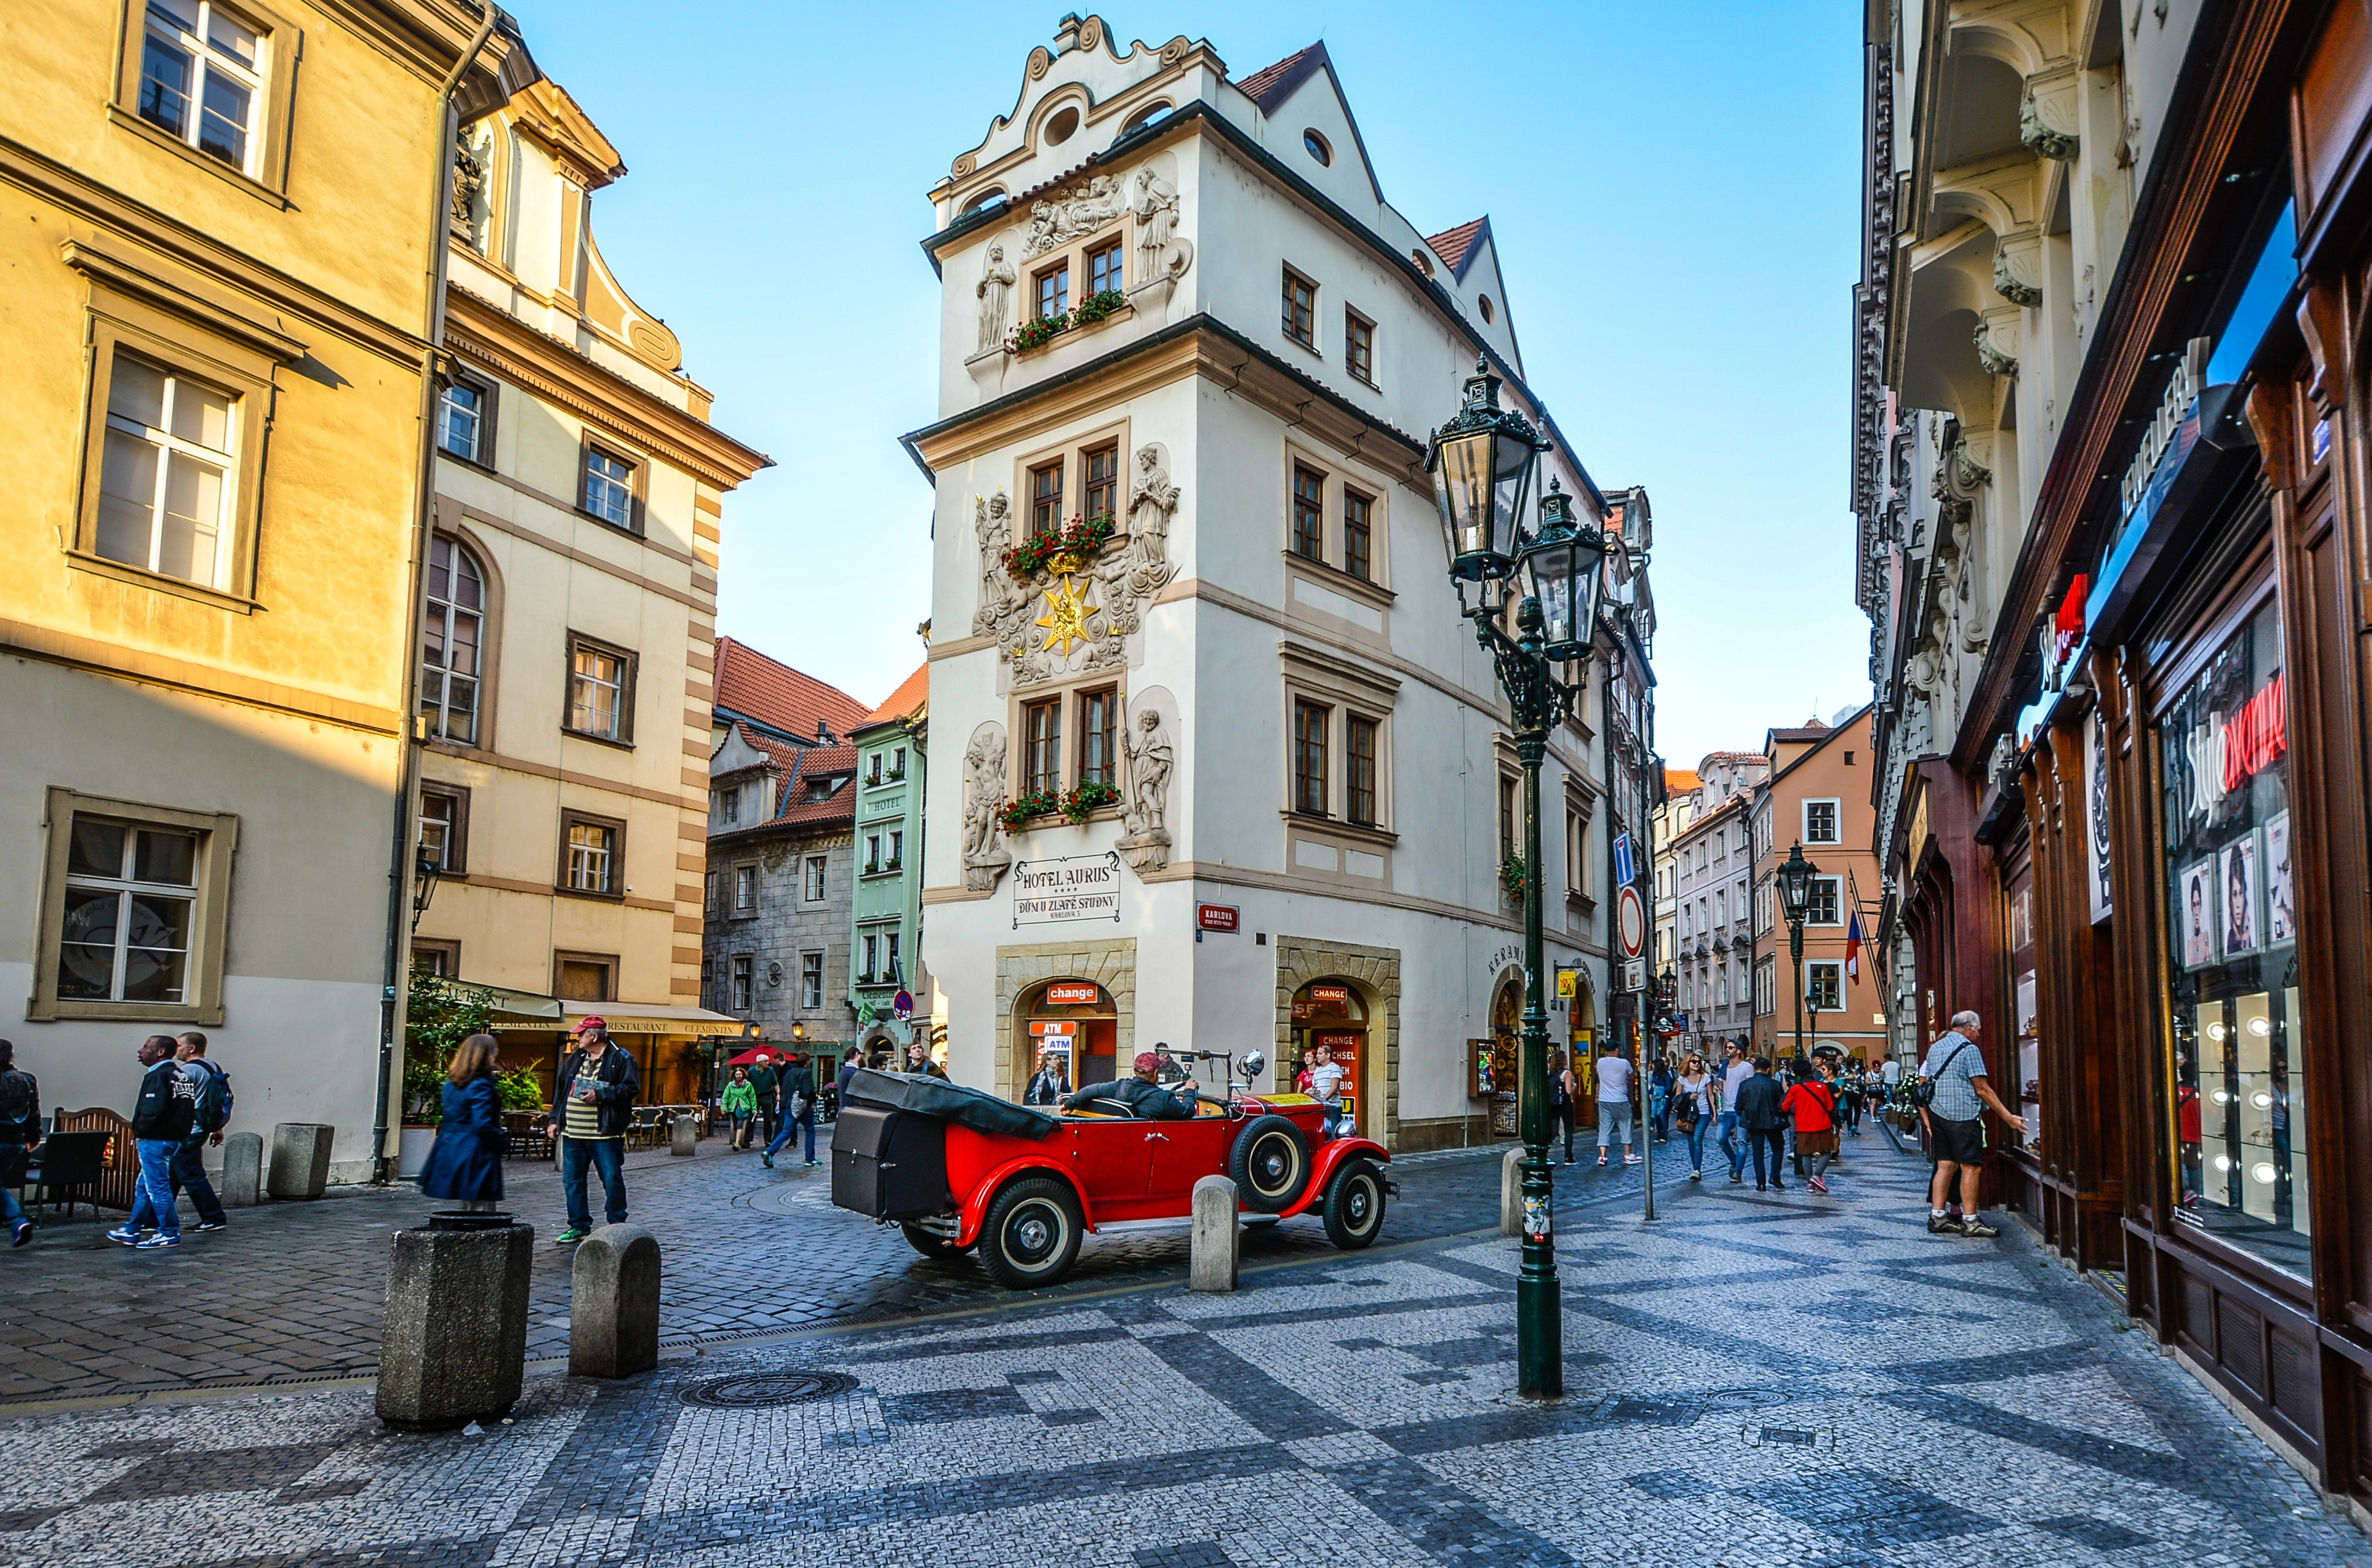
pedestrian, architecture, road, street, car, town, building, old, city, cityscape, downtown, tourist, travel, plaza, square, landmark, facade, prague, lamp post, lamp, shopping, city life, tourism, waterway, old town, design, hotel, windows, infrastructure, town square, republic, czech, praha, skinny, neighbourhood, urban area, human settlement